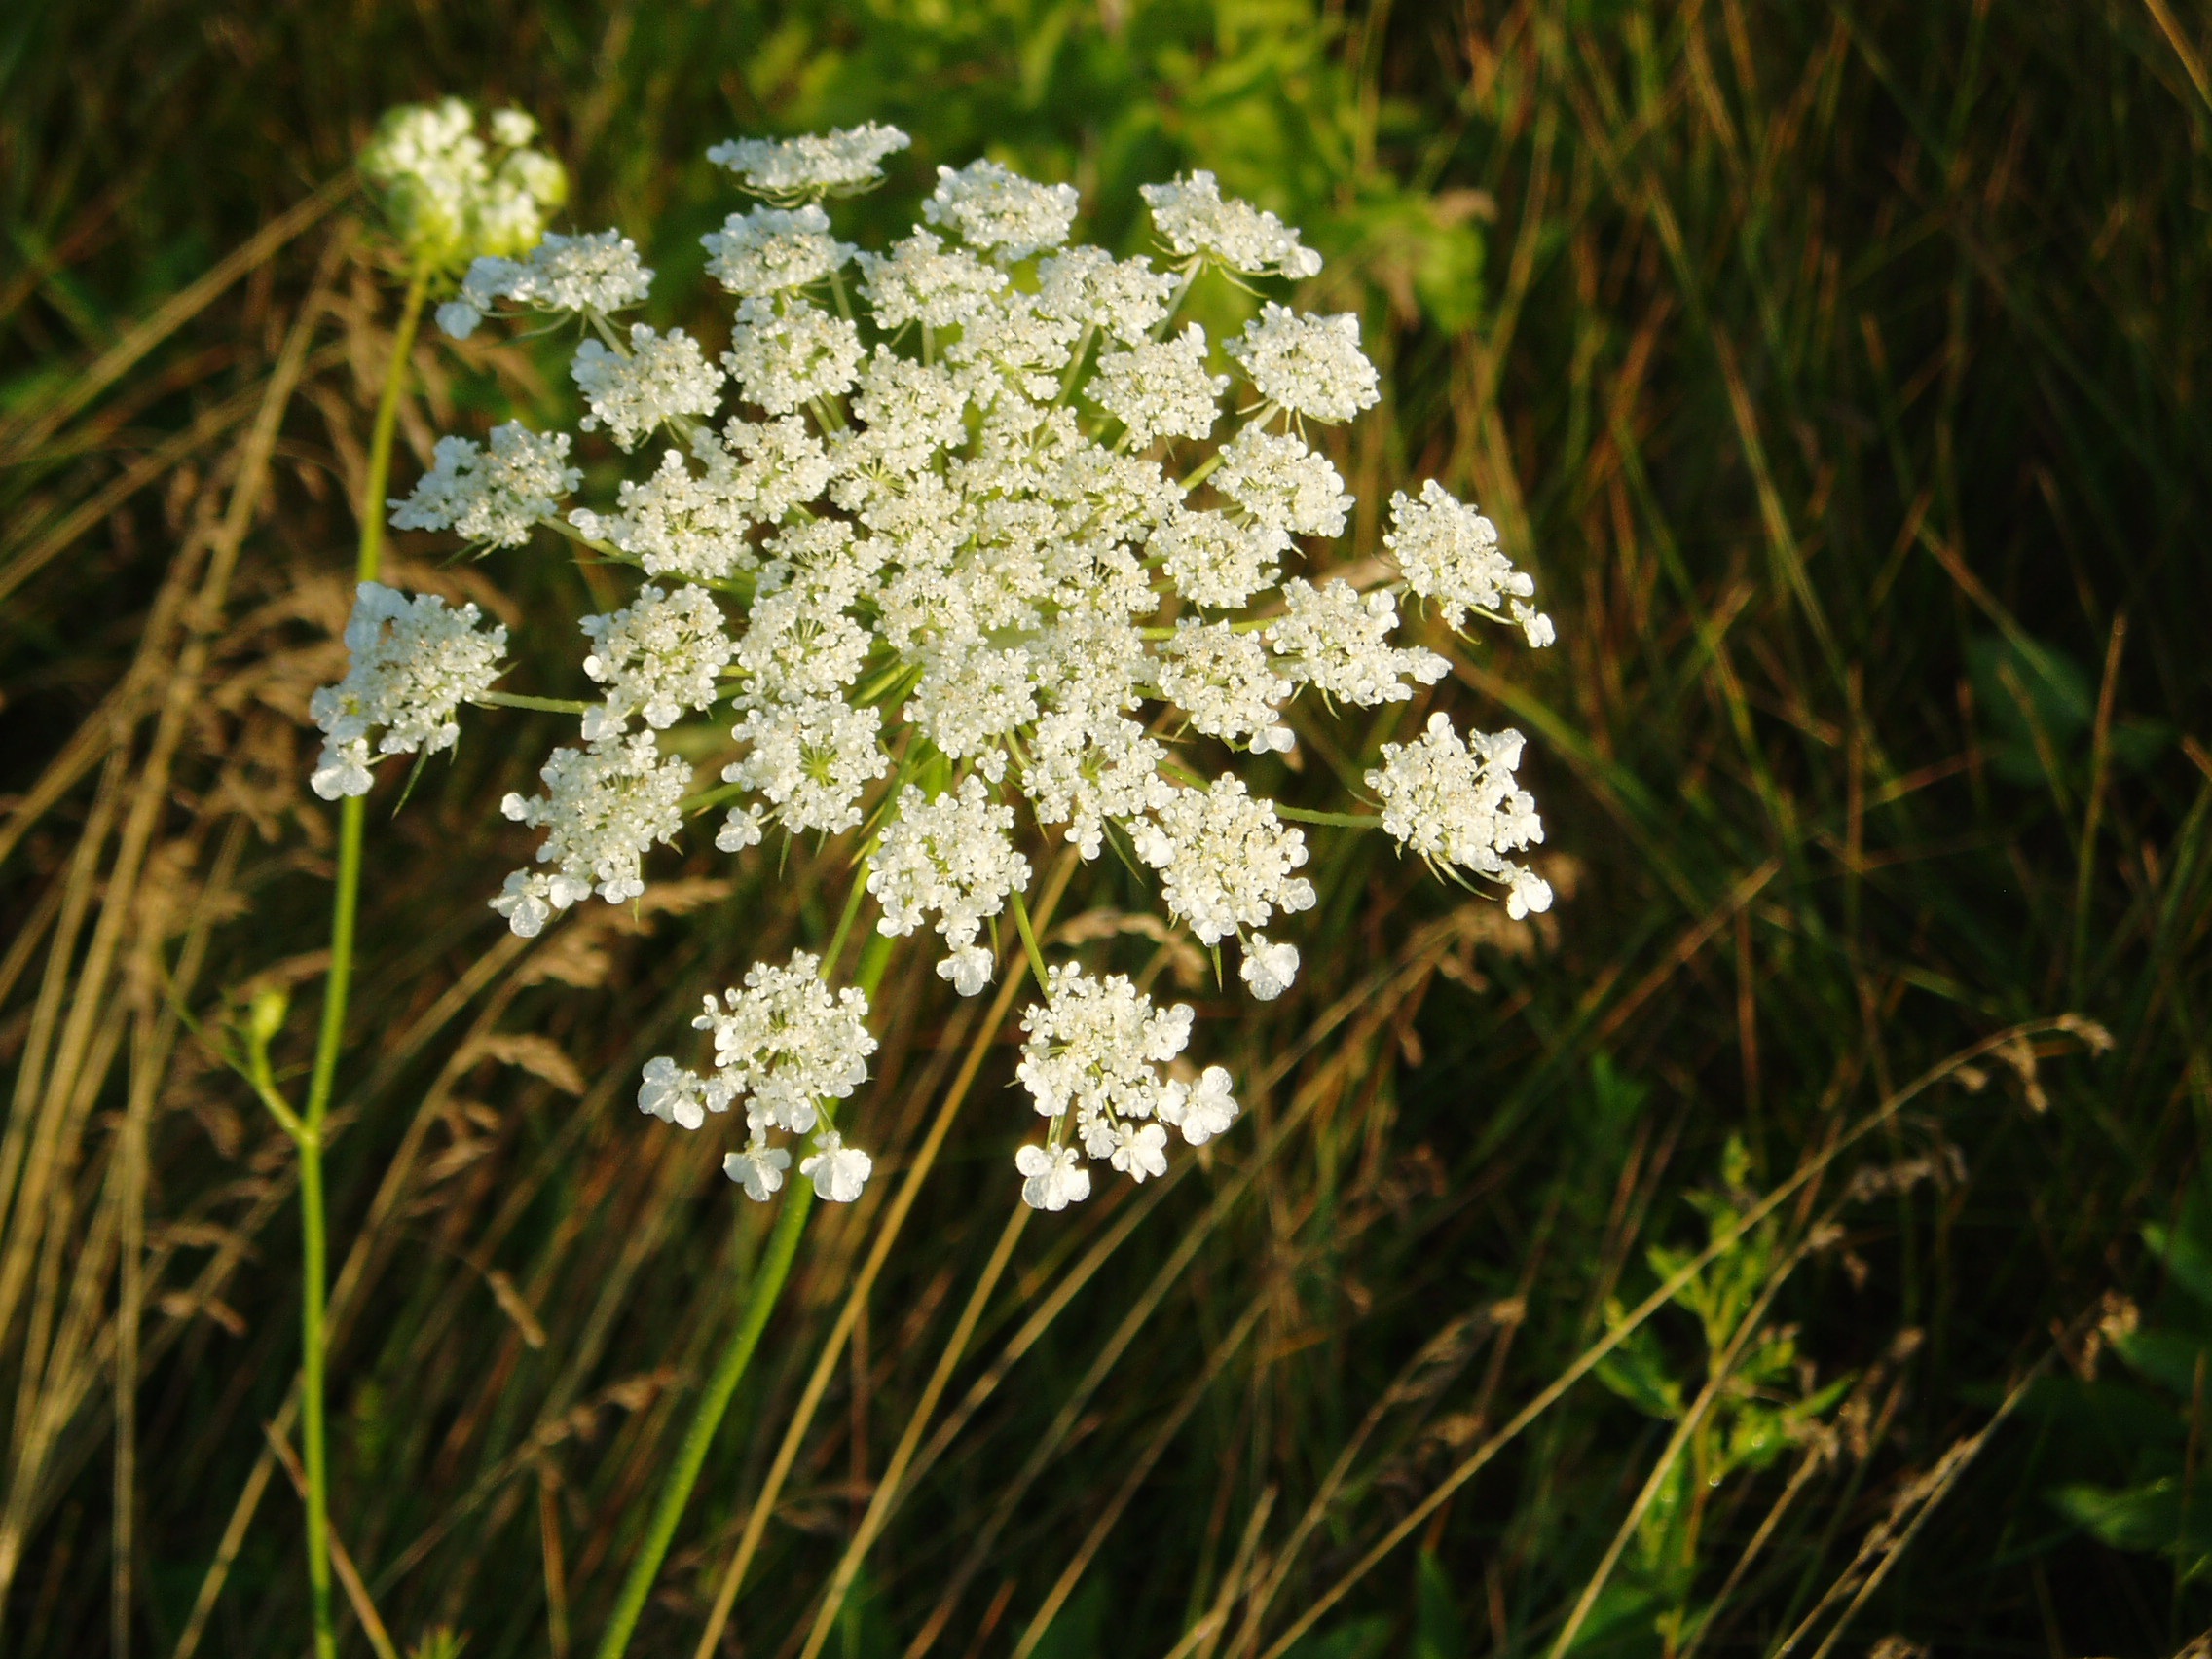
blossom, plant, meadow, stem, leaf, flower, bloom, floral, environment, herb, produce, natural, botany, agriculture, flora, botanical, plants, wildflower, flowers, flower bed, outdoors, vegetation, petals, wildflowers, horticulture, yarrow, organic, macro photography, anthriscus, flowering plant, daisy family, caraway, cow parsley, queen ann's lace, grass family, land plant, apiales, parsley family